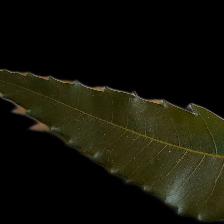
Plant: Neem